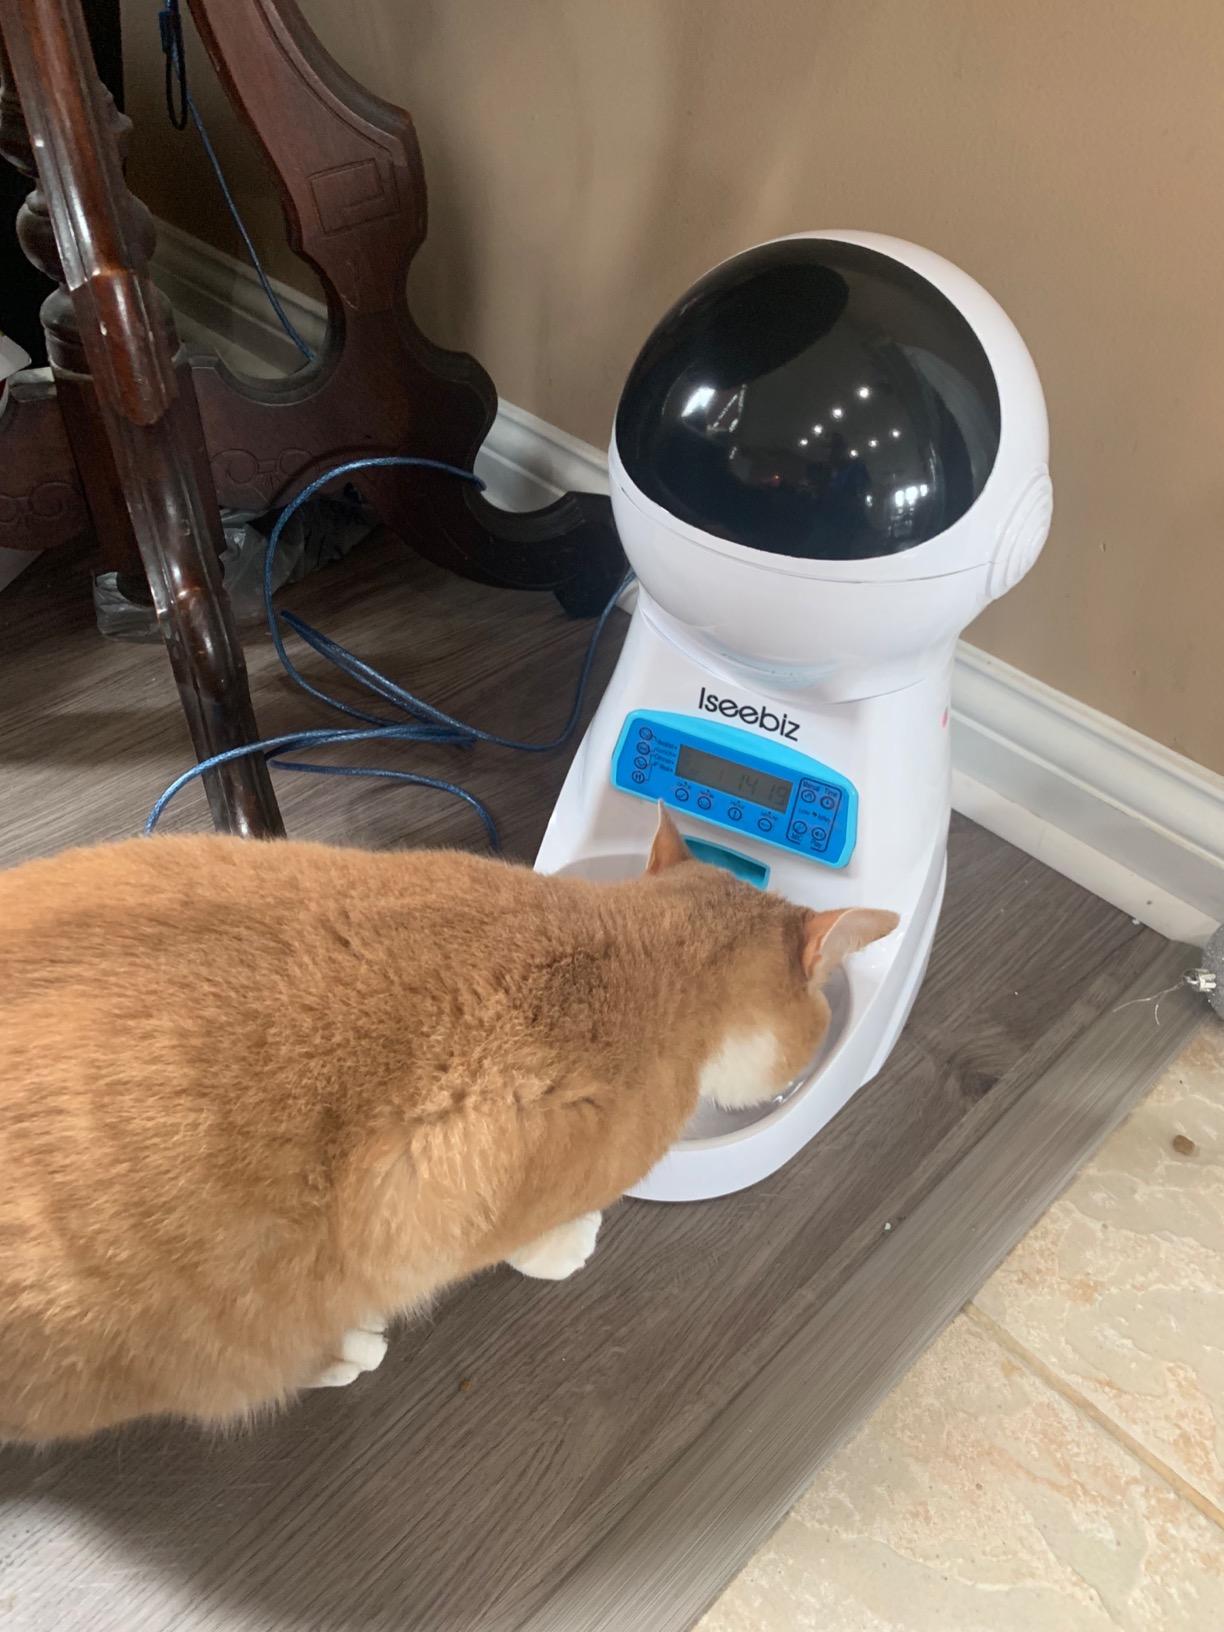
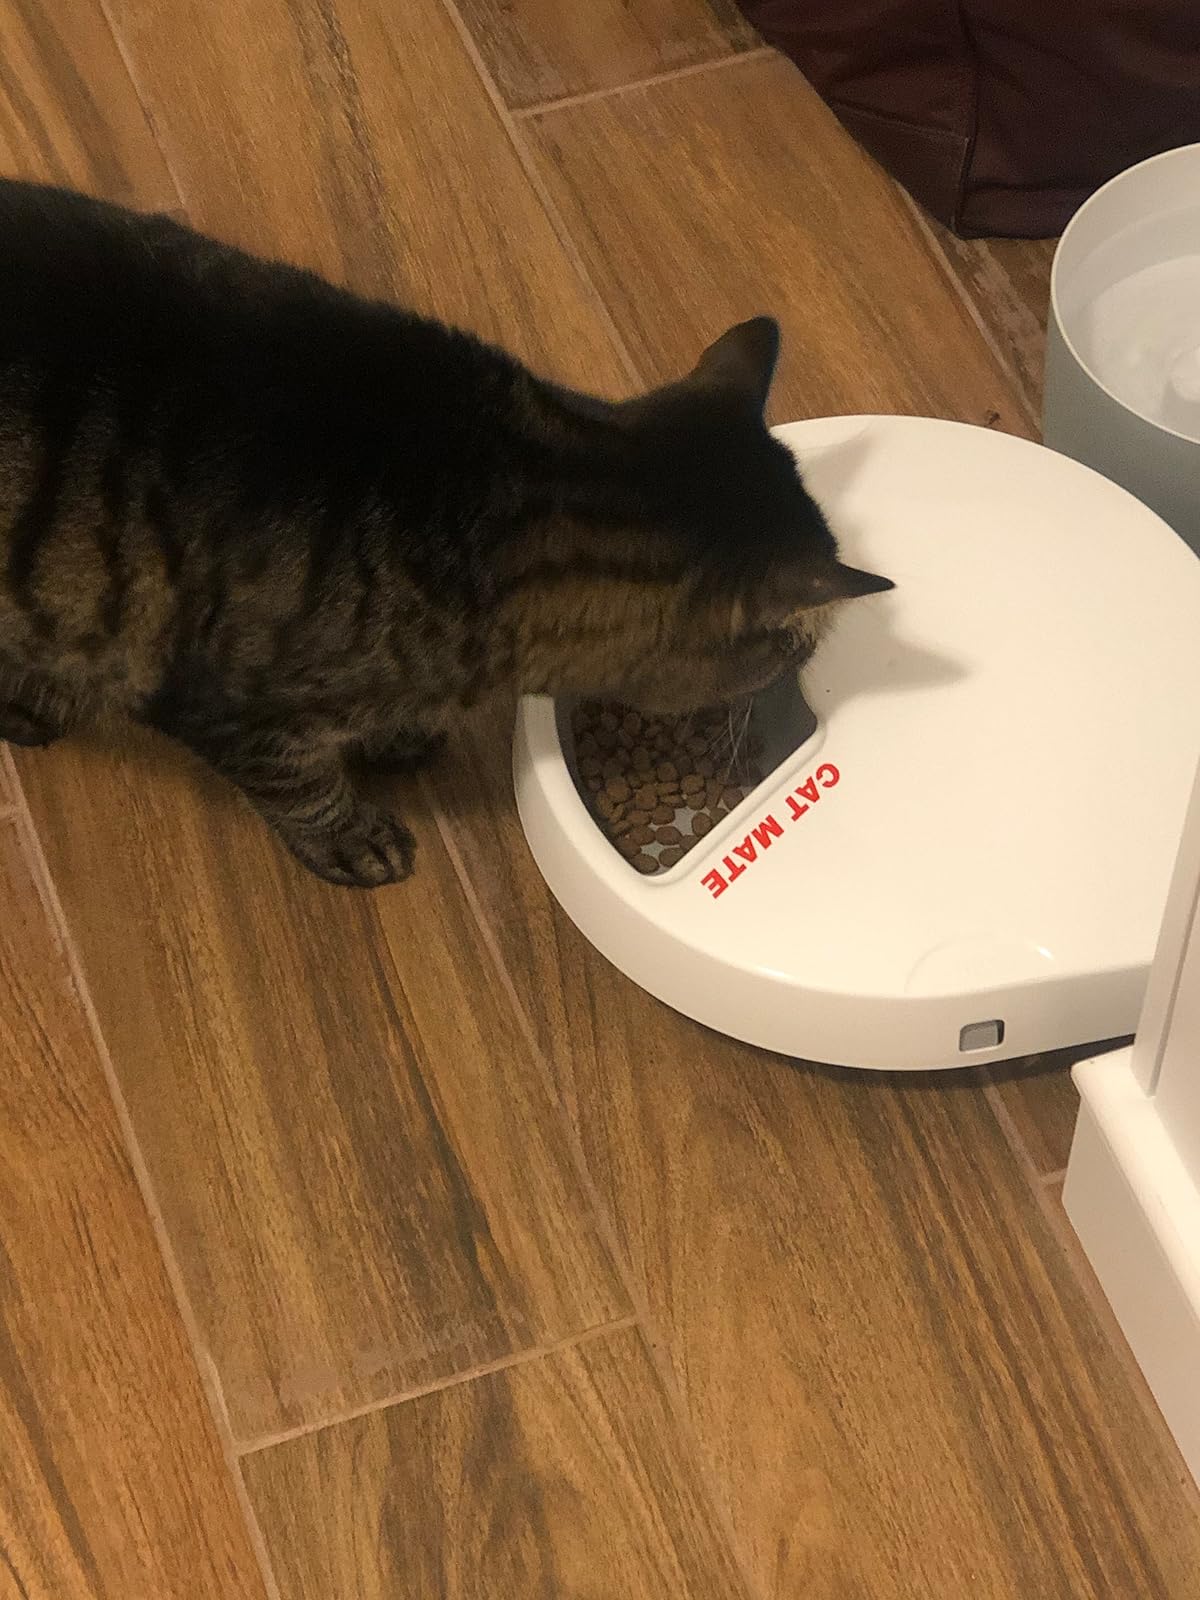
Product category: items_feeder
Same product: no